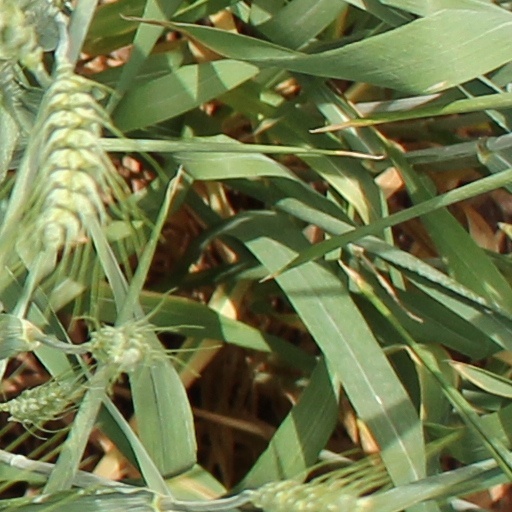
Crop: wheat